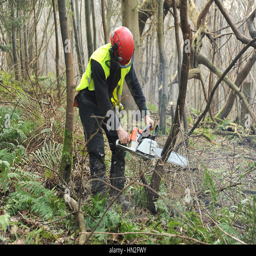
man using a chainsaw to cut down small trees in woodland